Micronutrient

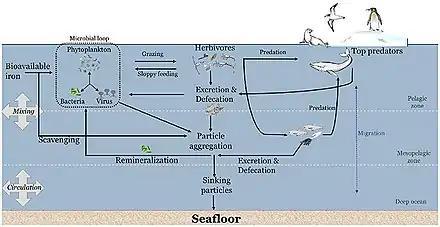
Cycling of iron as a micronutrient in the marine ecosystem.

Micronutrients are essential chemicals required by organisms in small quantities to perform various biogeochemical processes and regulate physiological functions of cells and organs. By enabling these processes, micronutrients support the health of organisms throughout life.